Eduard Frankfort

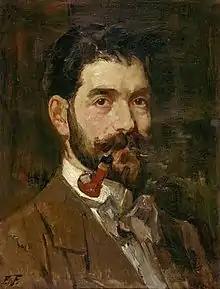
Self-portrait with Pipe (c.1900)

Eduard Salomon Frankfort (21 June 1864 in Meppel – 19 August 1920 in Laren) was a Dutch Jewish painter during the late nineteenth and early twentieth centuries.